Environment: real
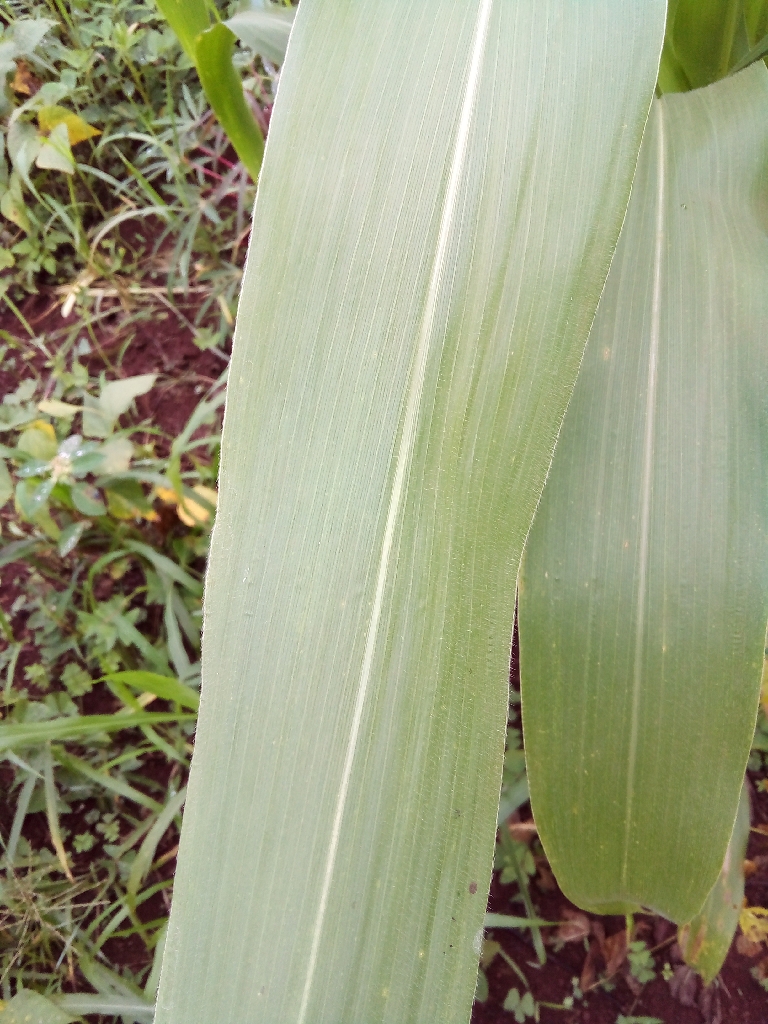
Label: healthy